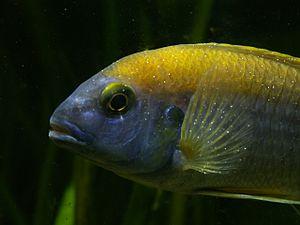
Ichthyophthirius est un genre de chromistes de la famille des Ichthyophthiriidae.
L’Ichtyophthiriose ou maladie des points blancs est l'une des maladies les plus communes en aquarium. Elle est provoquée par le parasite Ichthyophthirius multifiliis, mais elle est en plus catastrophique pour les beaux spécimens dont la nageoire caudale est le plus souvent détériorée par l'apparition de ces « points blancs ».